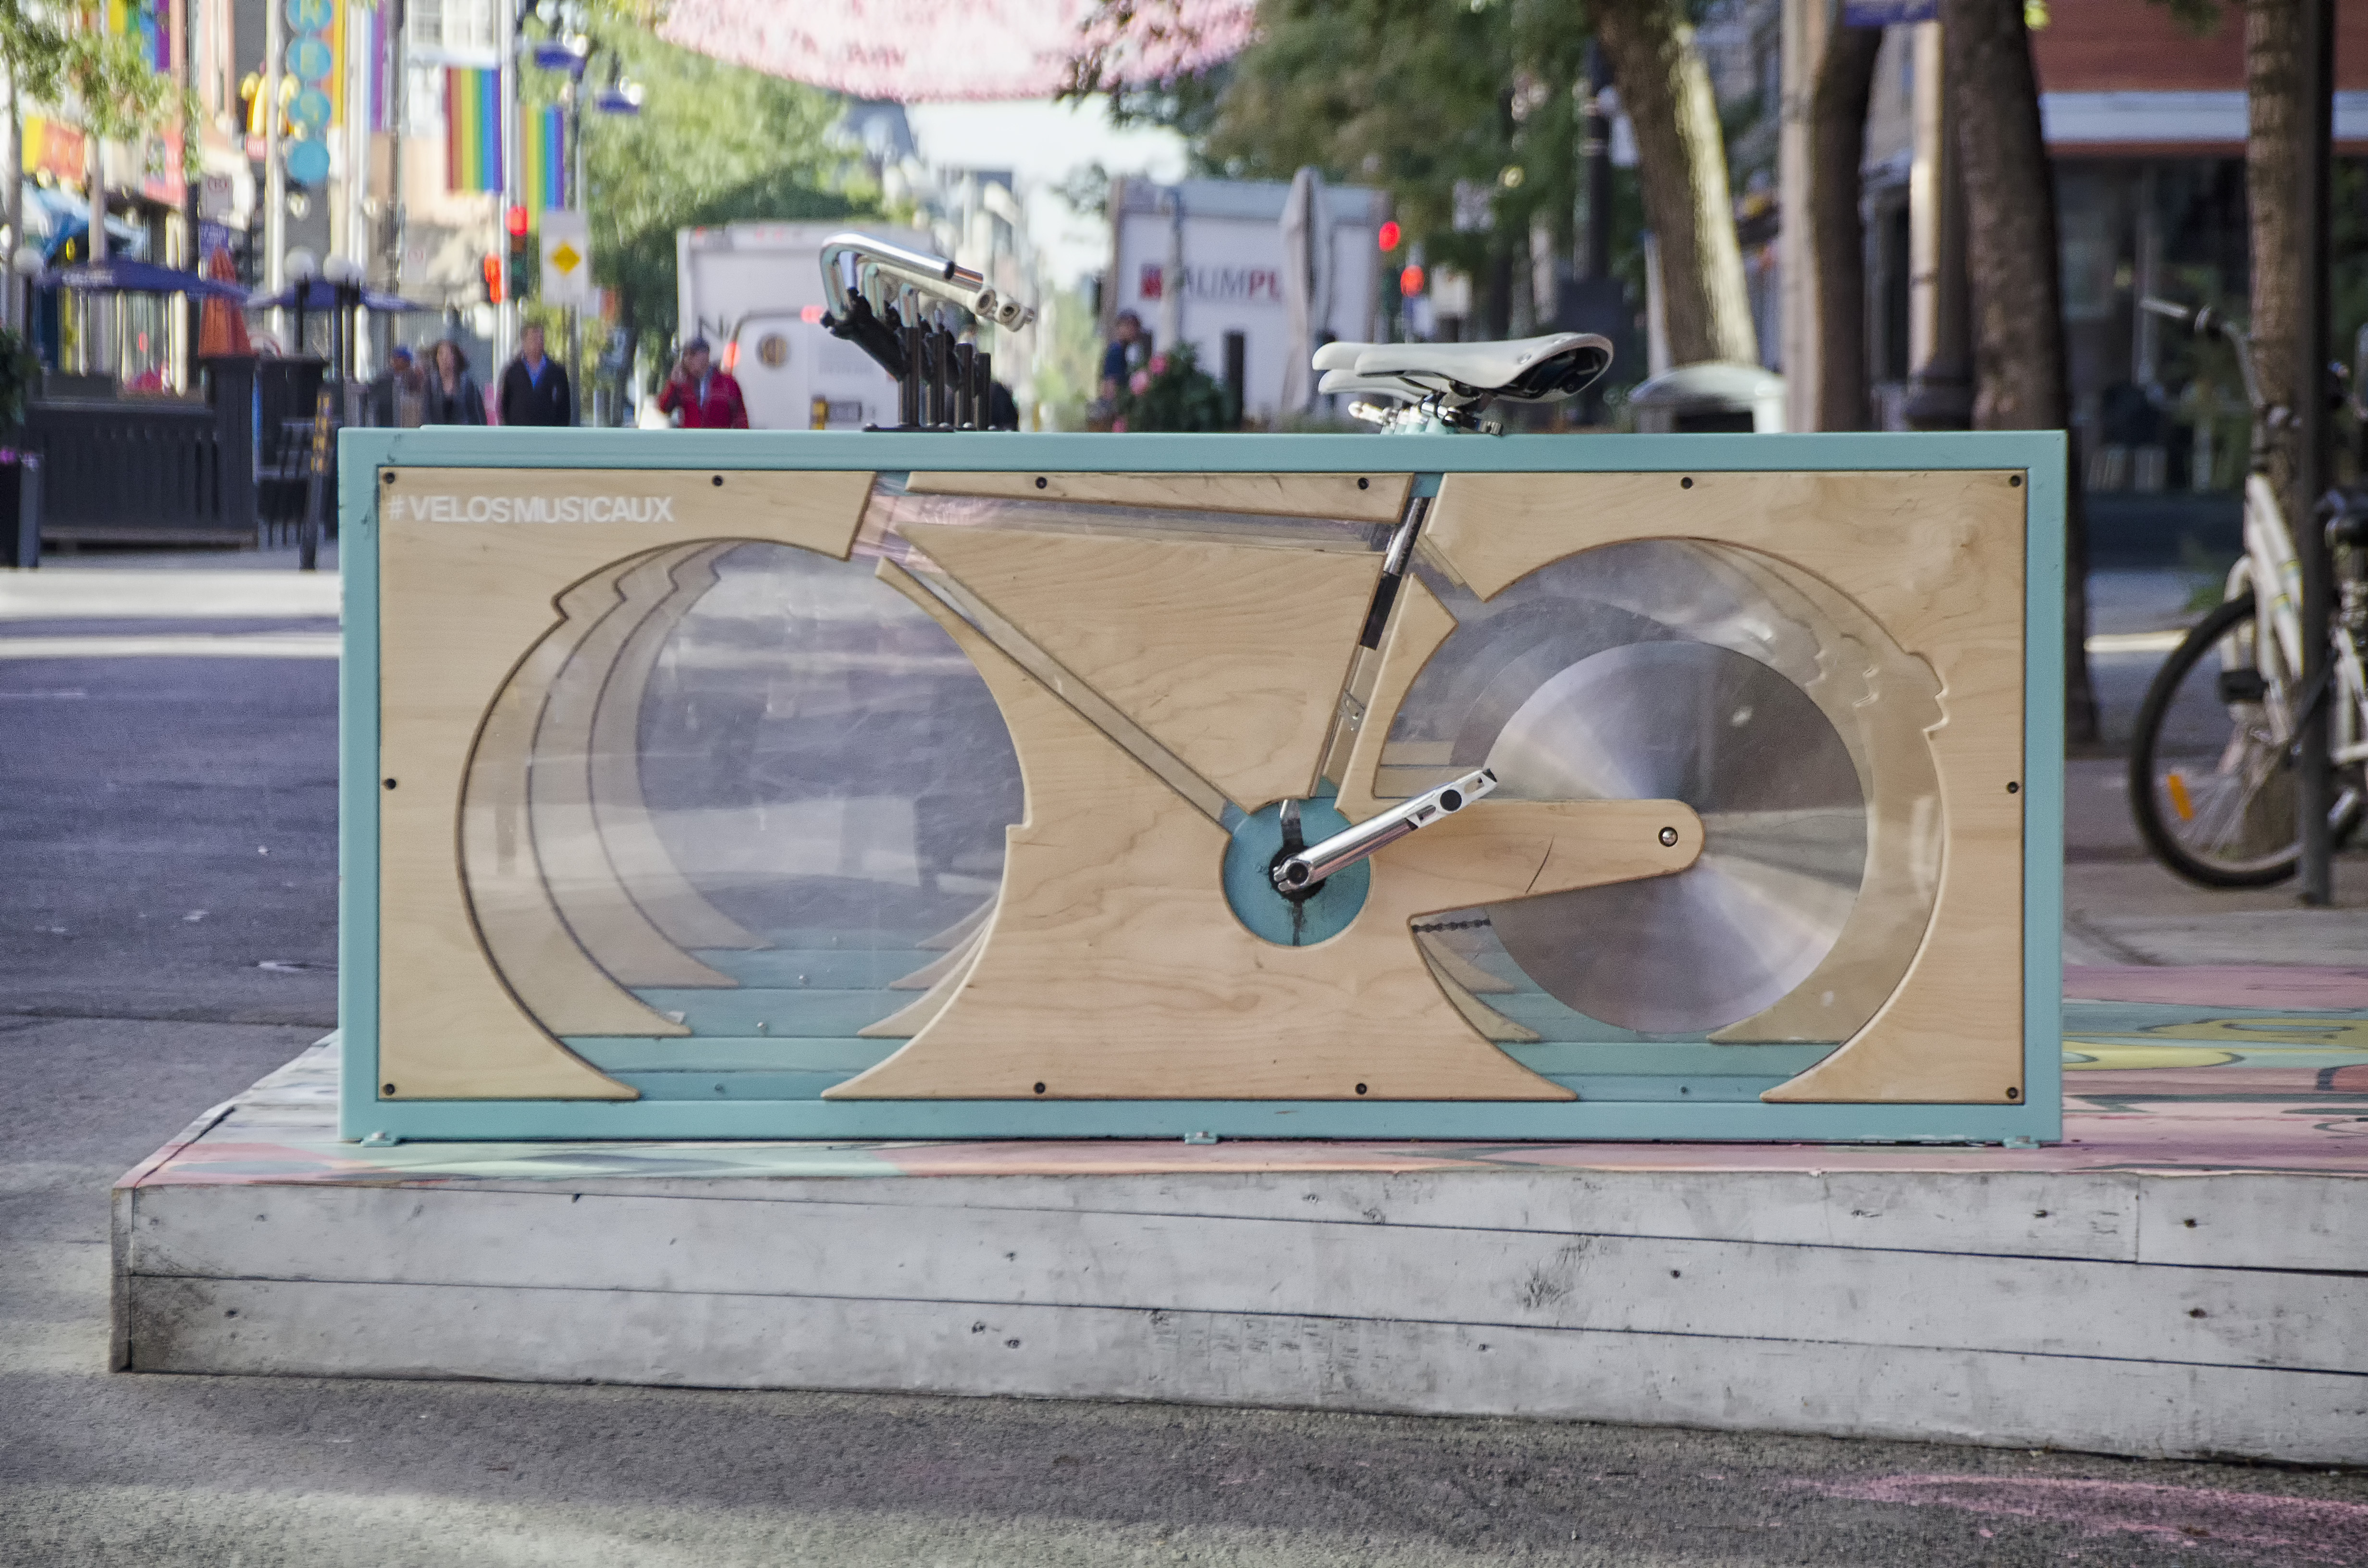
road, street, city, color, graffiti, street art, art, de, of, canada, infrastructure, quebec, montreal, ville, urban area